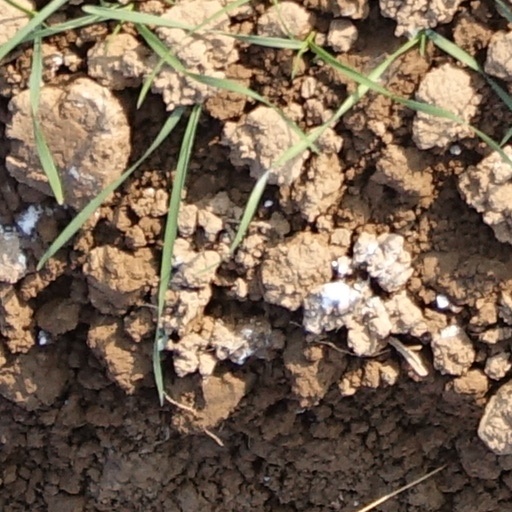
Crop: wheat